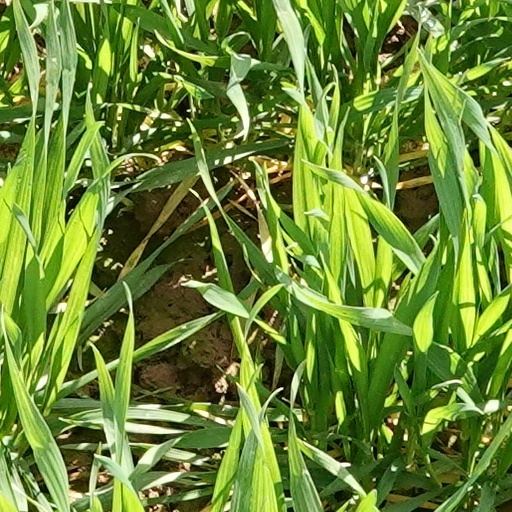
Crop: wheat